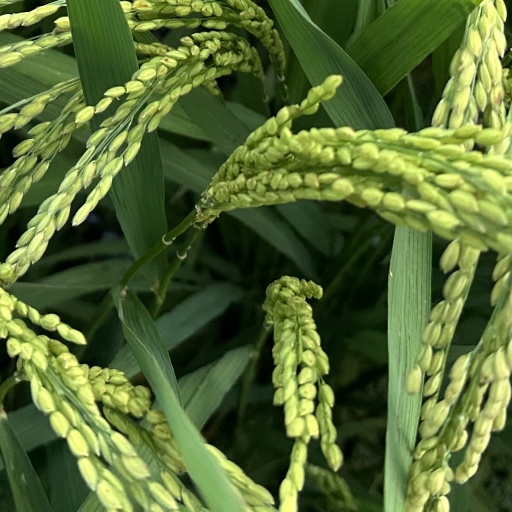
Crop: rice